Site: brandenburg
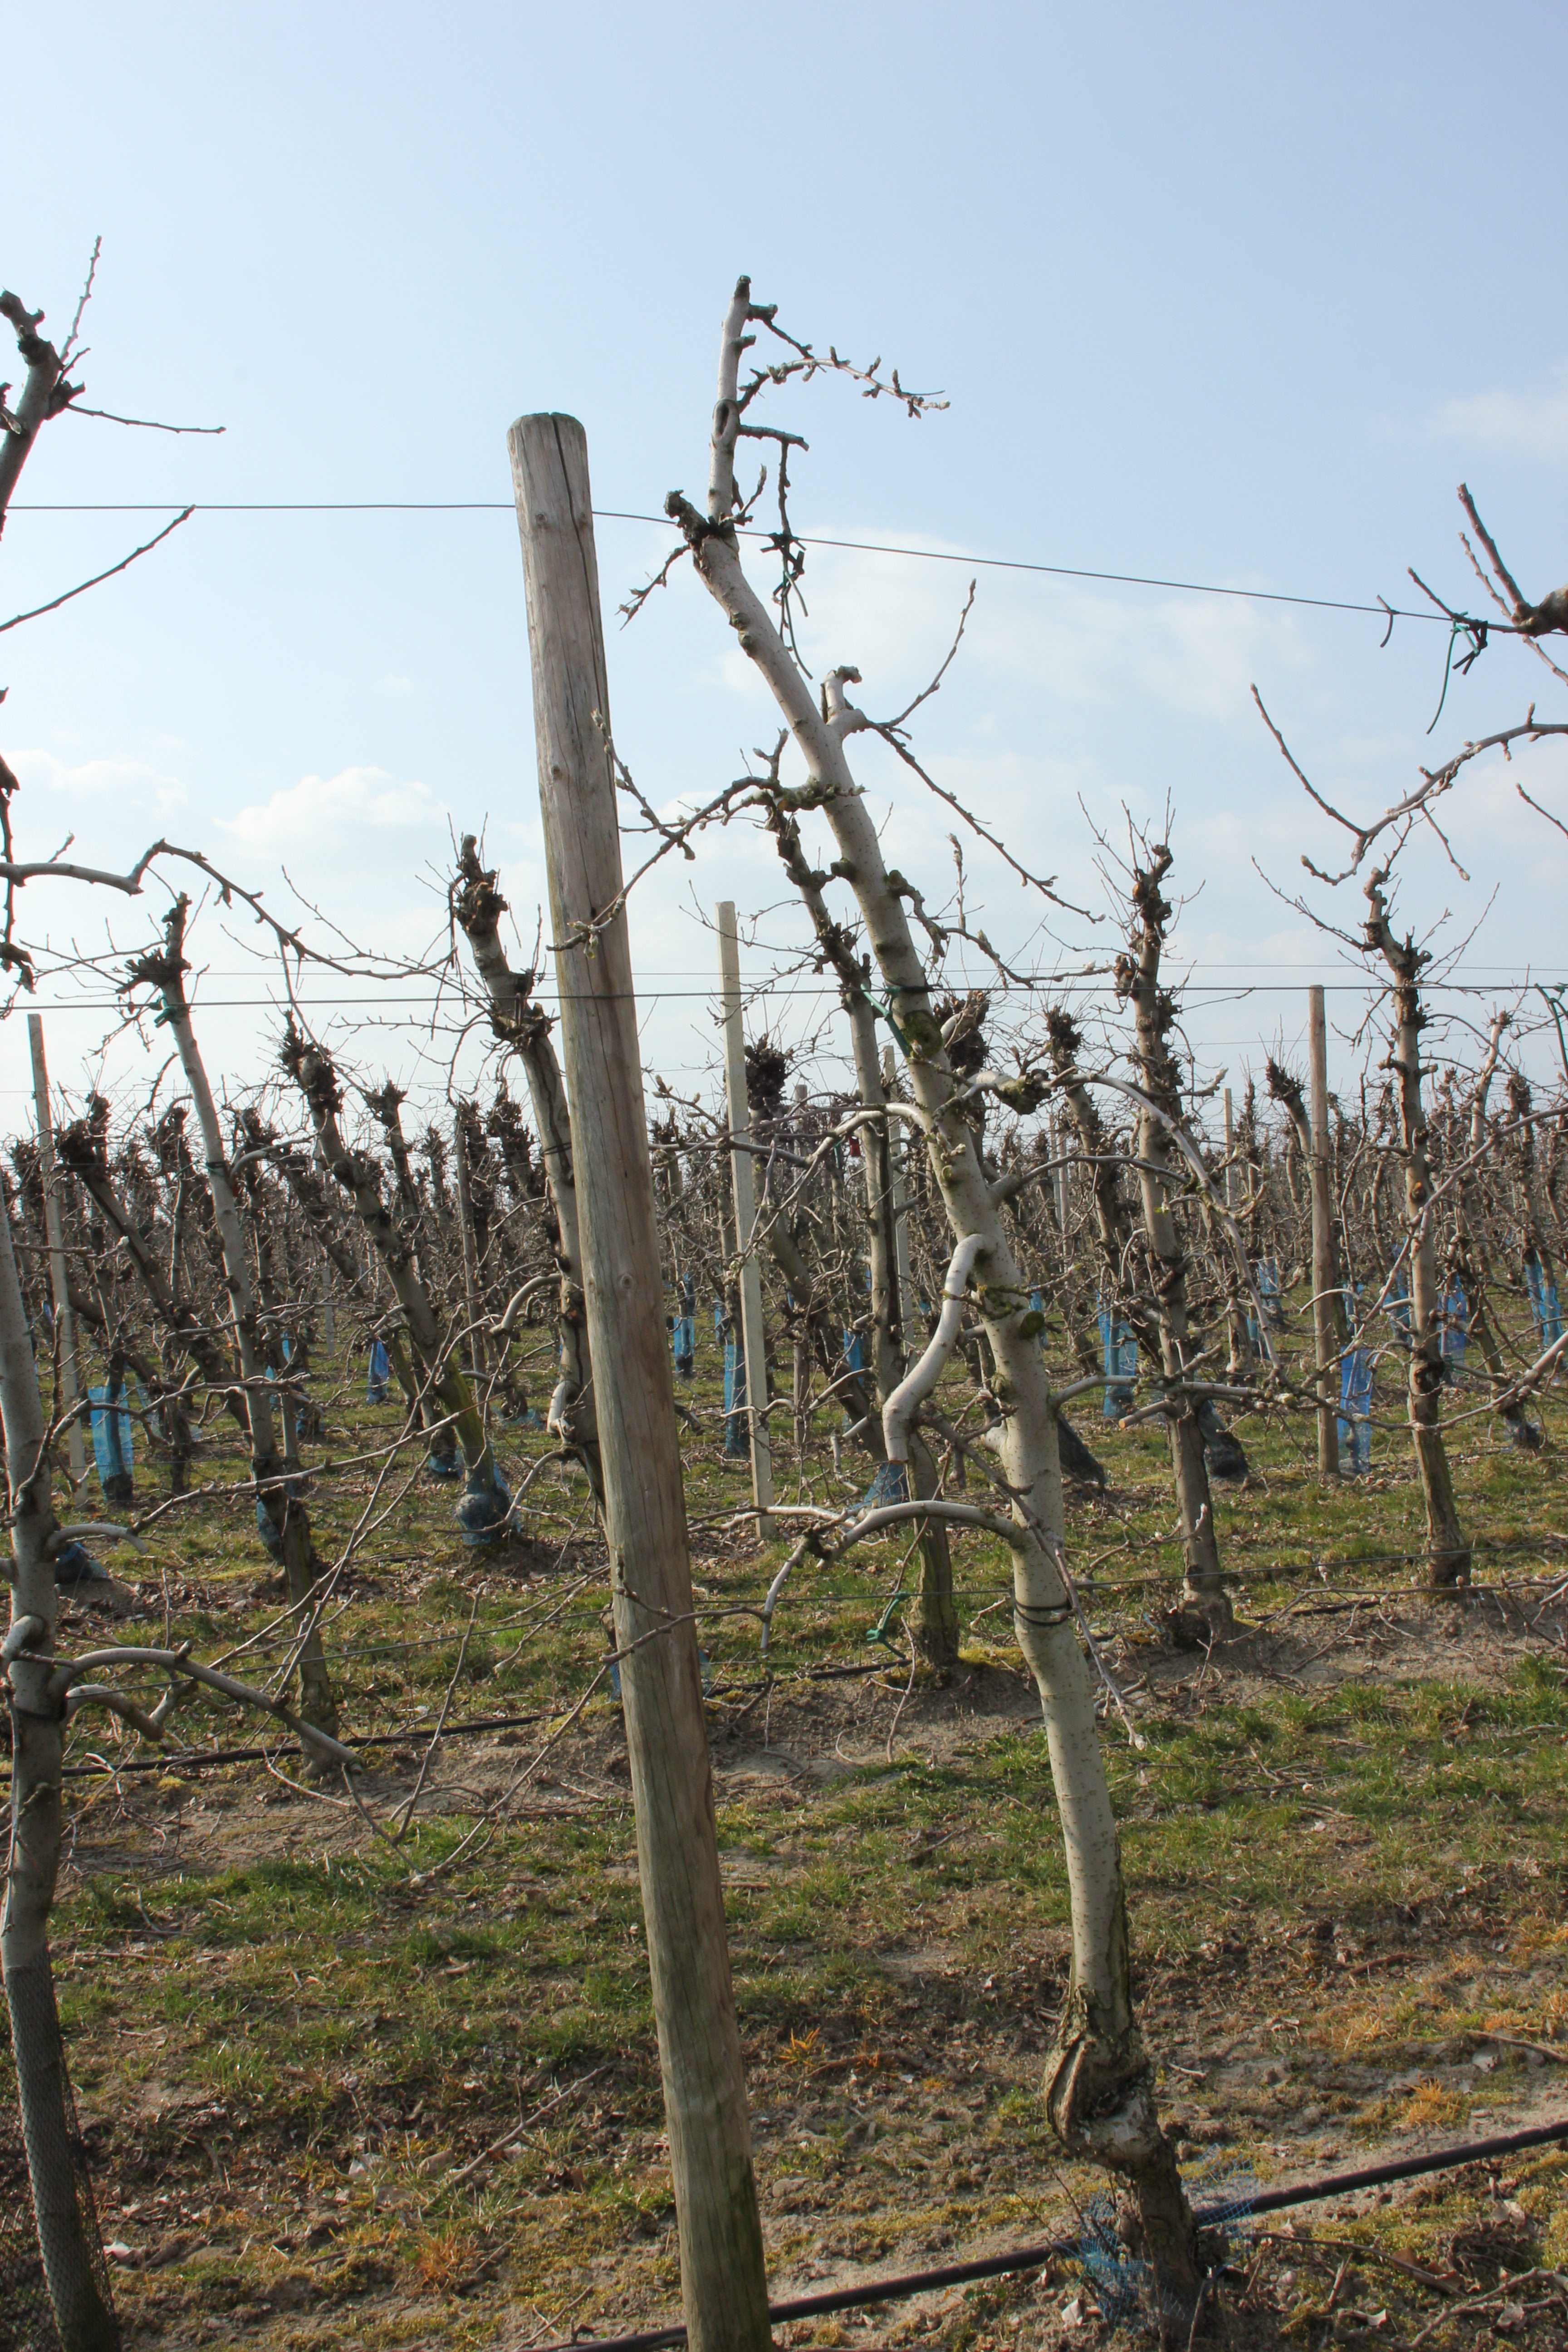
Growth stage (BBCH 03): Bud development